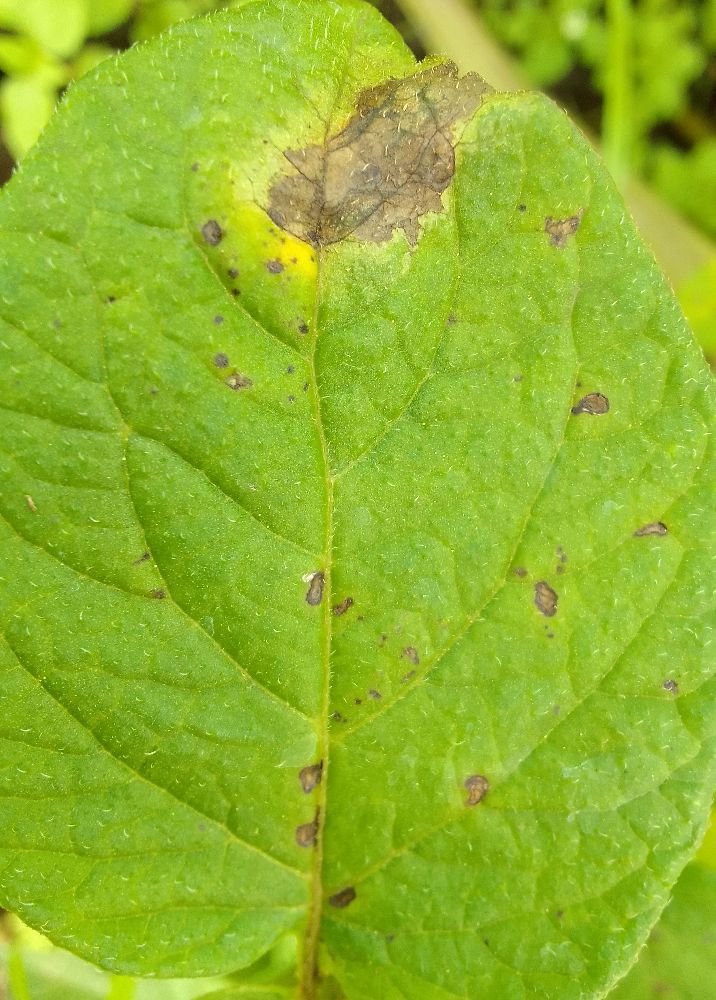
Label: Late blight